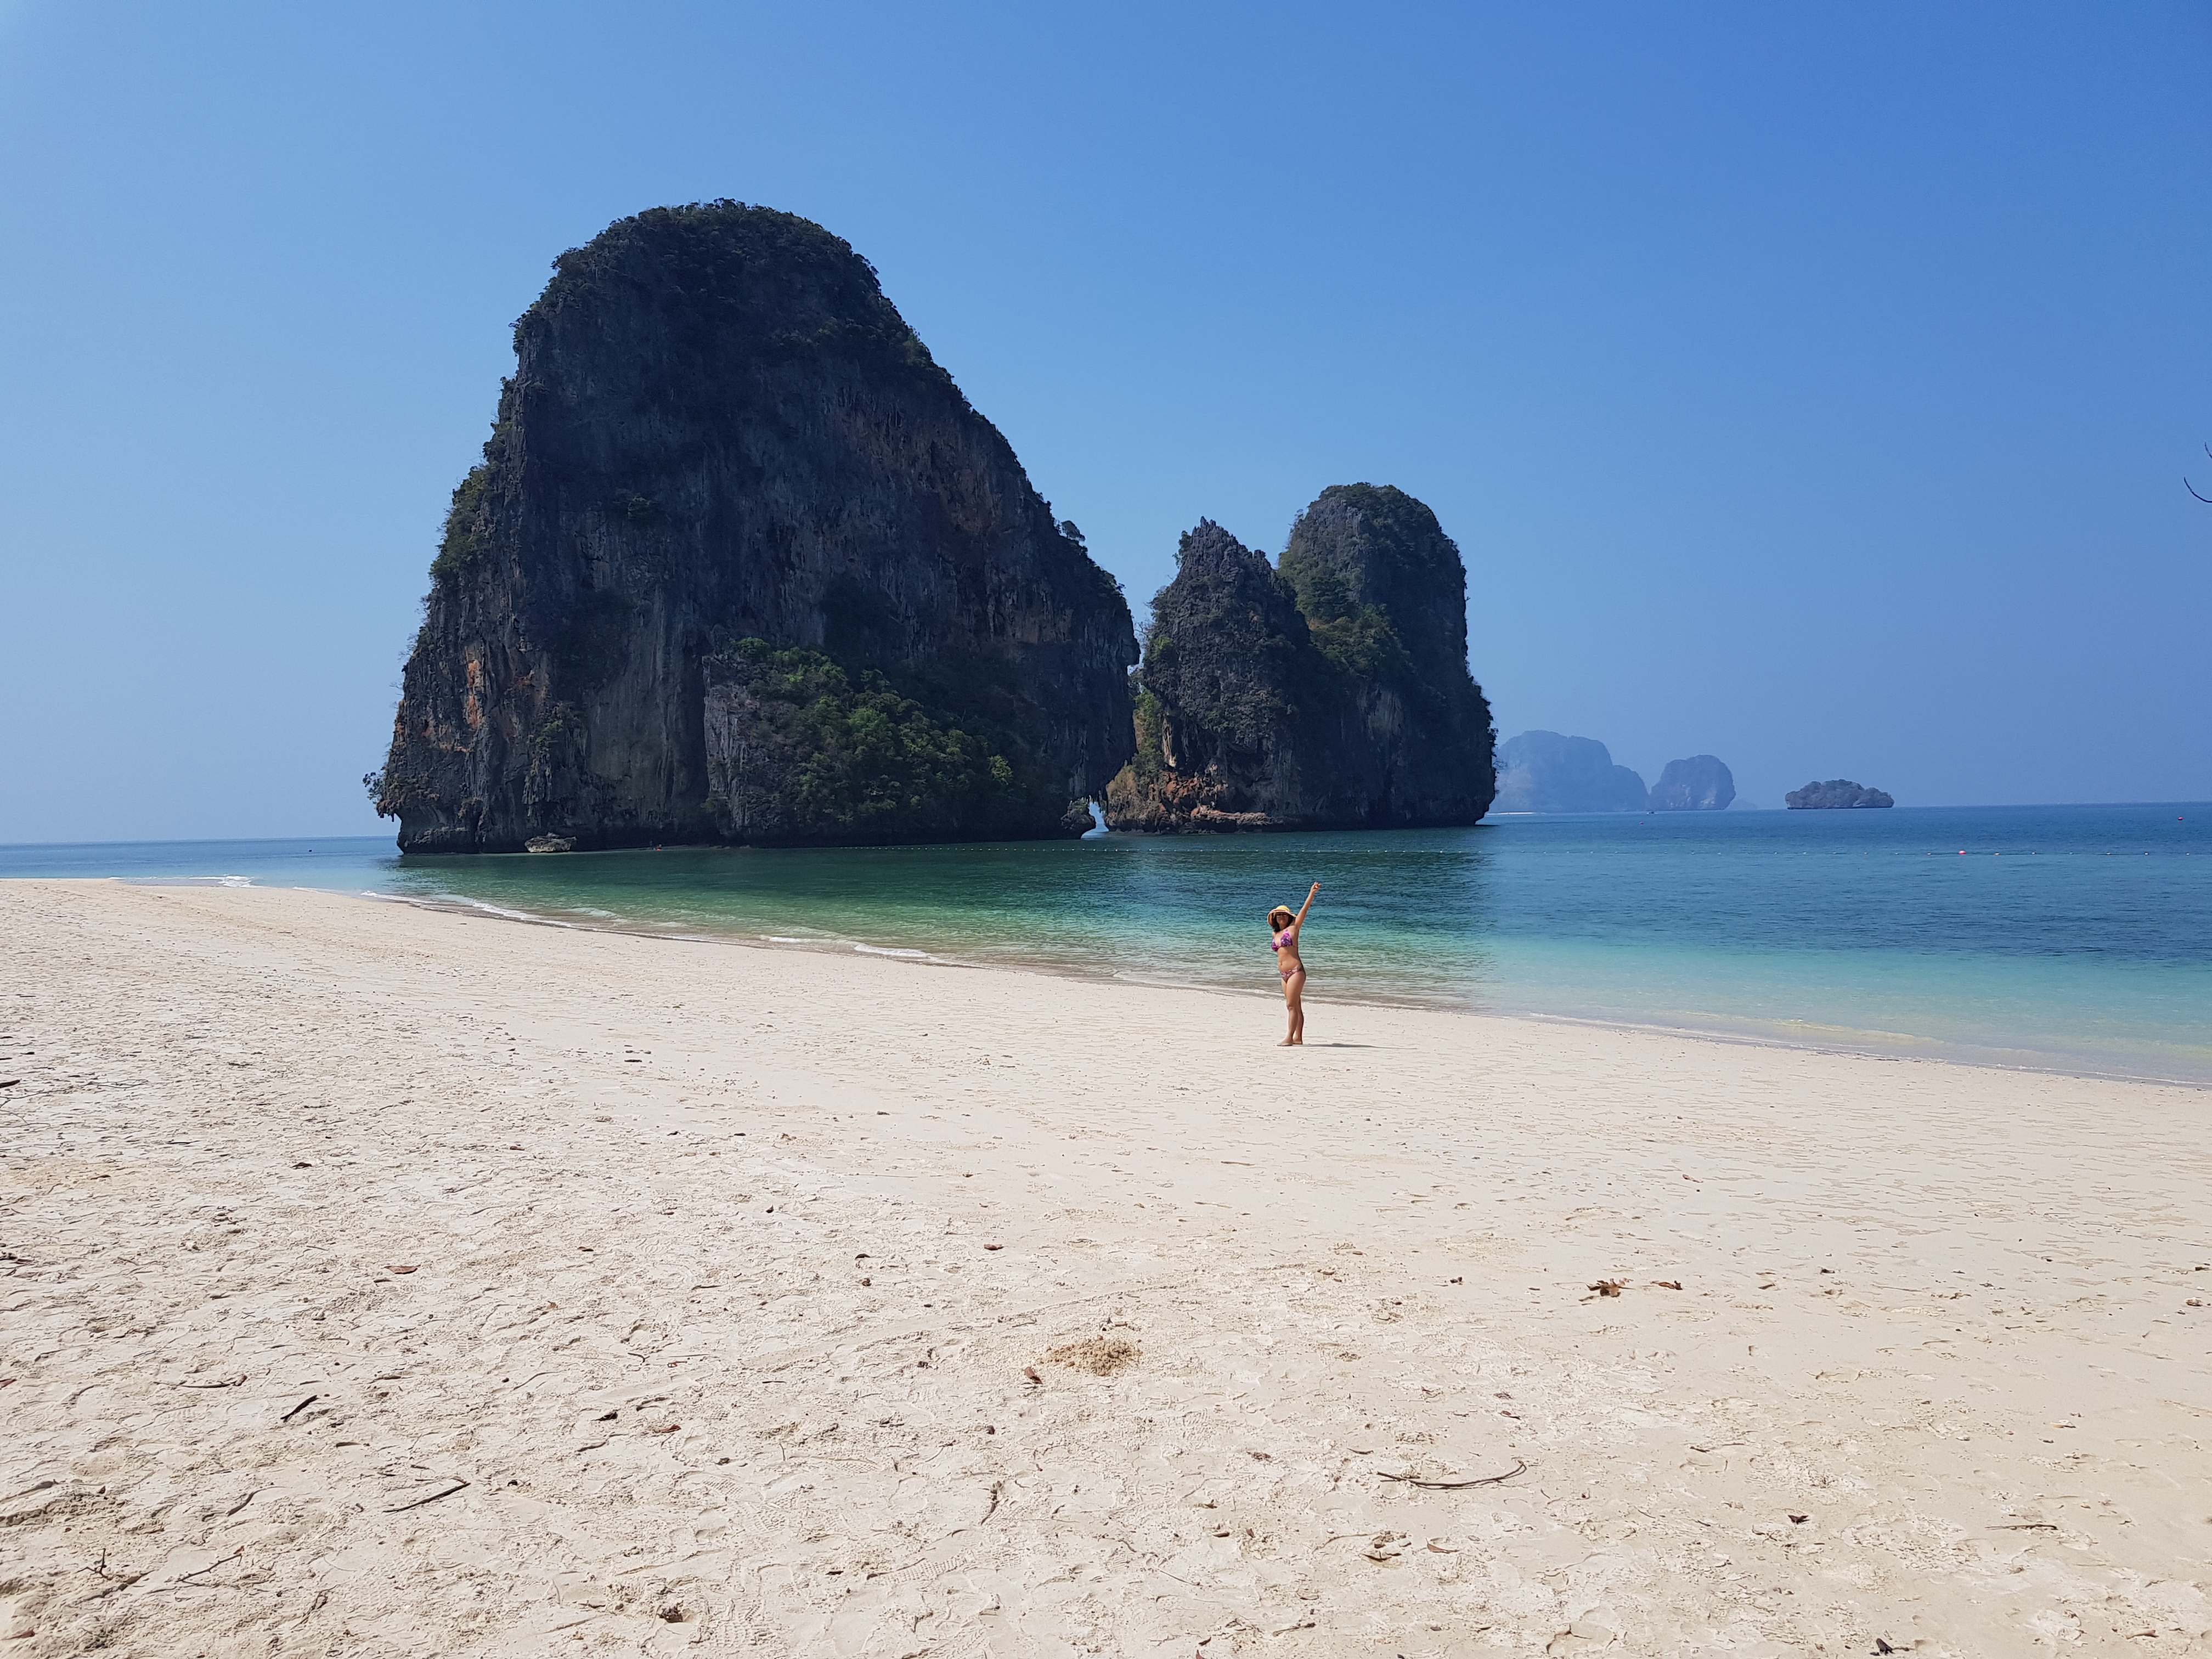
krabi, water, sky, azure, natural landscape, coastal and oceanic landforms, horizon, travel, beach, tree, landscape, calm, headland, island, wind wave, klippe, rock, sand, tropics, cape, bedrock, ocean, cloud, coast, caribbean, wave, plant, outcrop, holiday, tourism, islet, sound, mountain, promontory, stack, cliff, shoal, skerry, leisure, inlet, bight